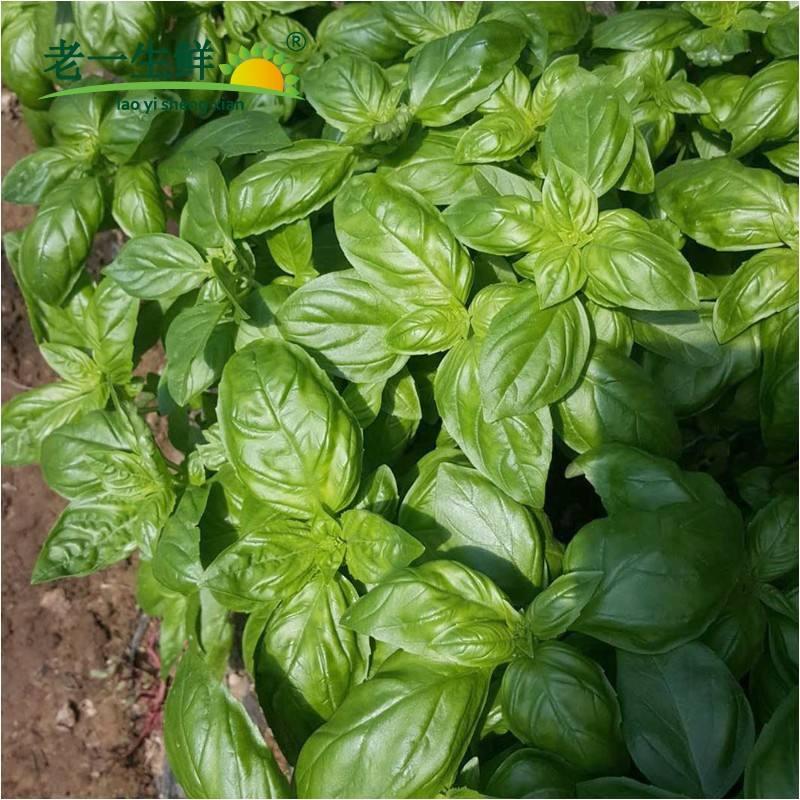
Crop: unknown
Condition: basil